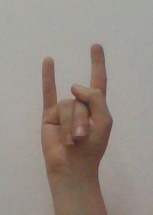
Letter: la